Recreation Ground, Bath

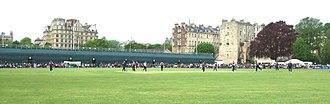
Somerset County Cricket Club playing a Friends Provident Trophy 50-over match against Middlesex in 2009

A new lease was granted to Bath F.C. in 1927, allowing them the use of the land on the west side of ground, along with a Grand Stand, a New (North) Stand and a Pavilion, for a term of 25 years. Six years later the lease was surrendered, and a new 50-year lease was granted. In the same year, the Grand Stand was replaced with a new West Stand. This was significantly bomb-damaged during the Second World War. Rebuilding of the stand, at a cost in excess of £12,000, was met by the War Damage Commission in 1953–54. The 'Club Room' building was erected in 1954, to the west of the North Stand, and during the same year a lease was granted to allow a tennis club to use the north east corner of the ground. In 1956, the ground was conveyed to the Mayor Aldermen and the Citizens of the City of Bath (the corporation) for £11,155.